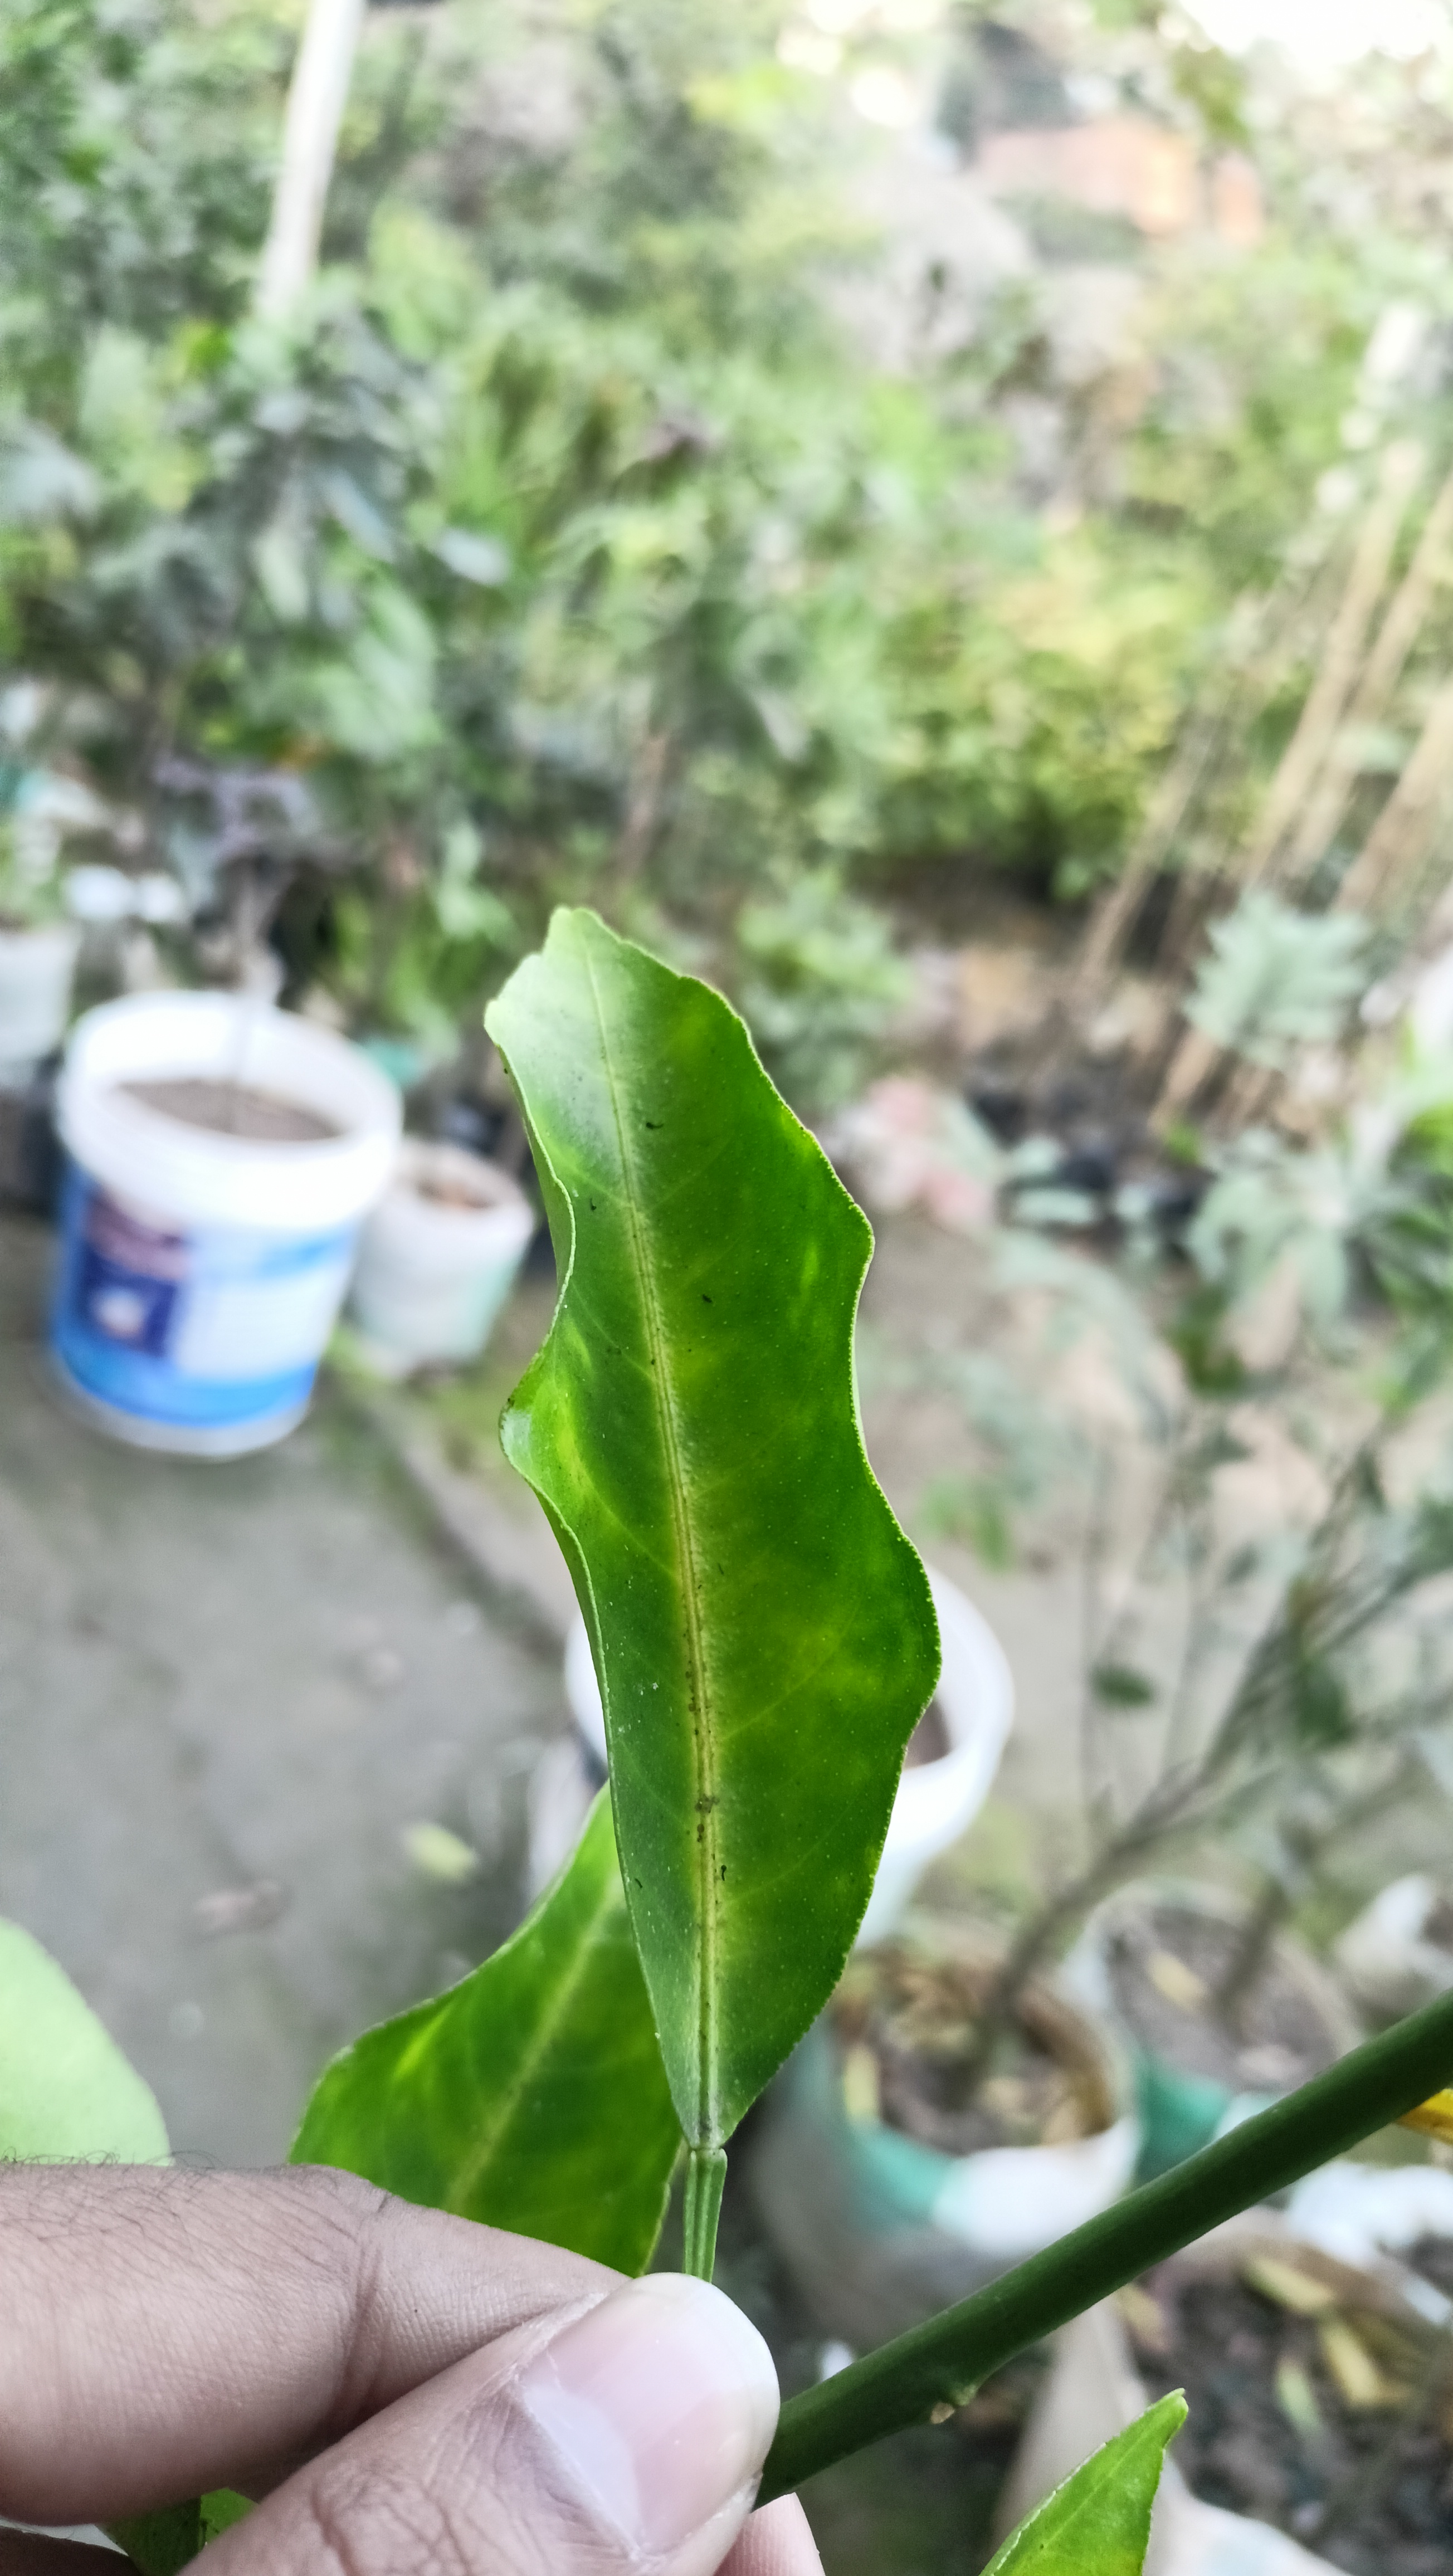
Mandarin leaf variety: Darjeling